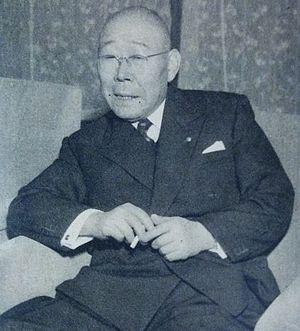
Nikkatsu Corporation est un groupe japonais spécialisé dans la production de films cinématographiques ou destinés à la télévision. C'était le plus ancien et le plus important studio de cinéma au Japon. Son nom est l'abréviation de Nippon Katsudō Shashin, littéralement « Compagnie japonaise cinématographique ». En 2005, Nikkatsu est vendu à Index Holdings, un regroupement de plusieurs sociétés de l'industrie multimédia. En 2013, Sega Sammy Holdings rachète Index et devient propriétaire de Nikkatsu.
L'accord des cinq compagnies est une entente signée le 10 septembre 1953 entre cinq grandes sociétés japonaises du cinéma : la Shōchiku, la Tōhō, la Daiei, la Shintōhō, et la Toei.